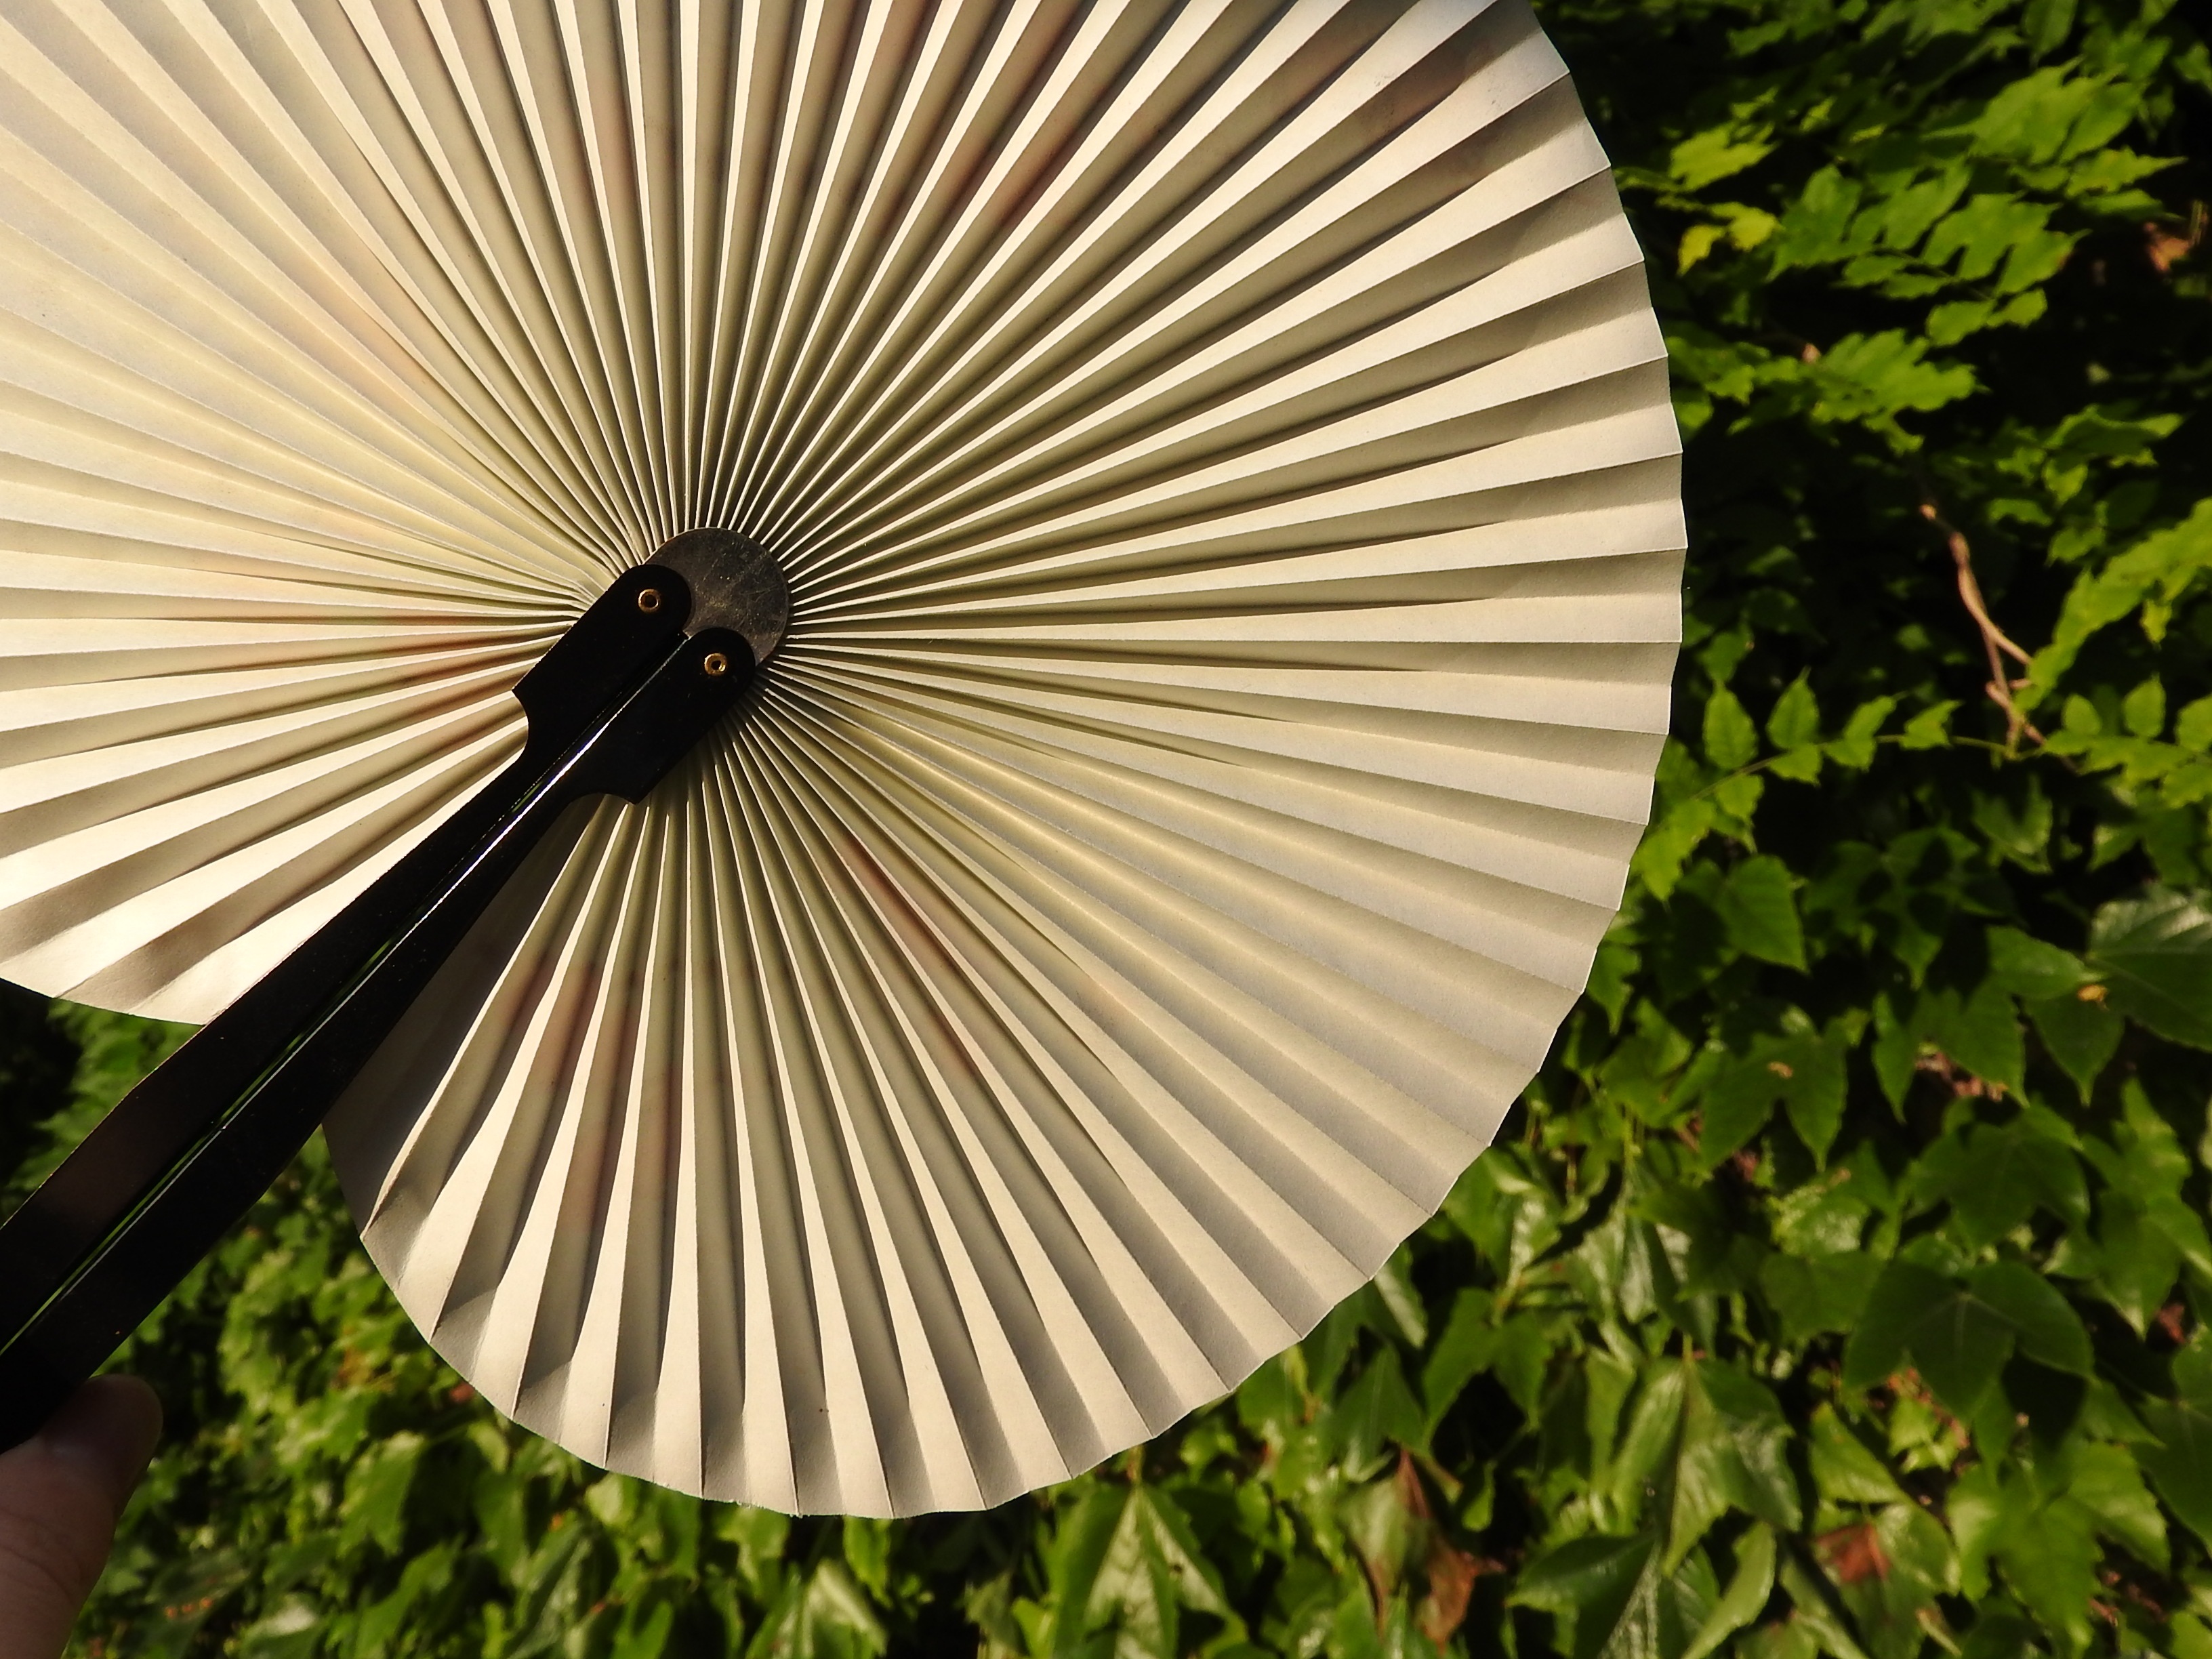
wing, leaf, flower, green, umbrella, lighting, fan, detail, china, dopl ky, fashion accessory